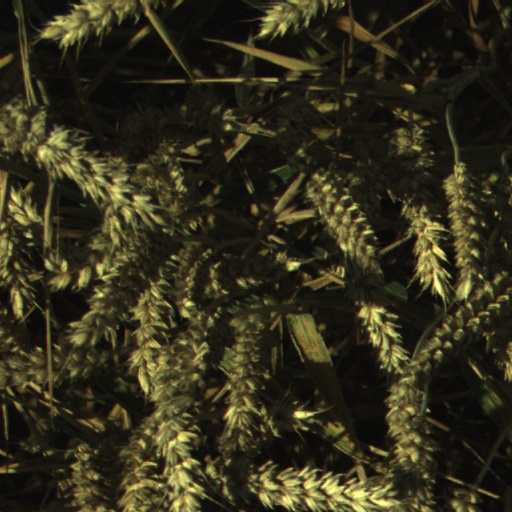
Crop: wheat